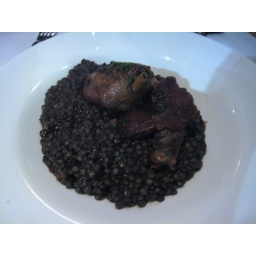
duck confit served with lentils 'du puy' in a red wine sauce